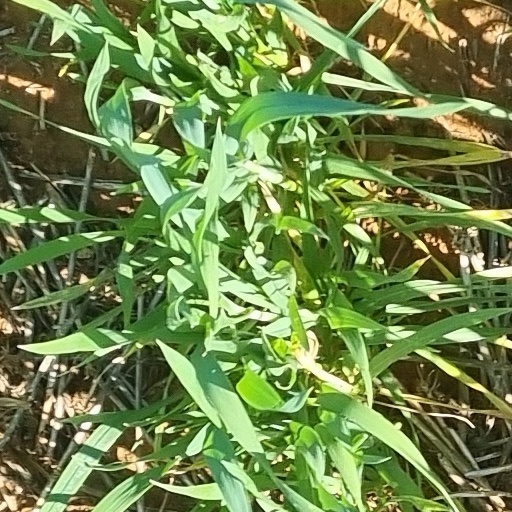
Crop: wheat